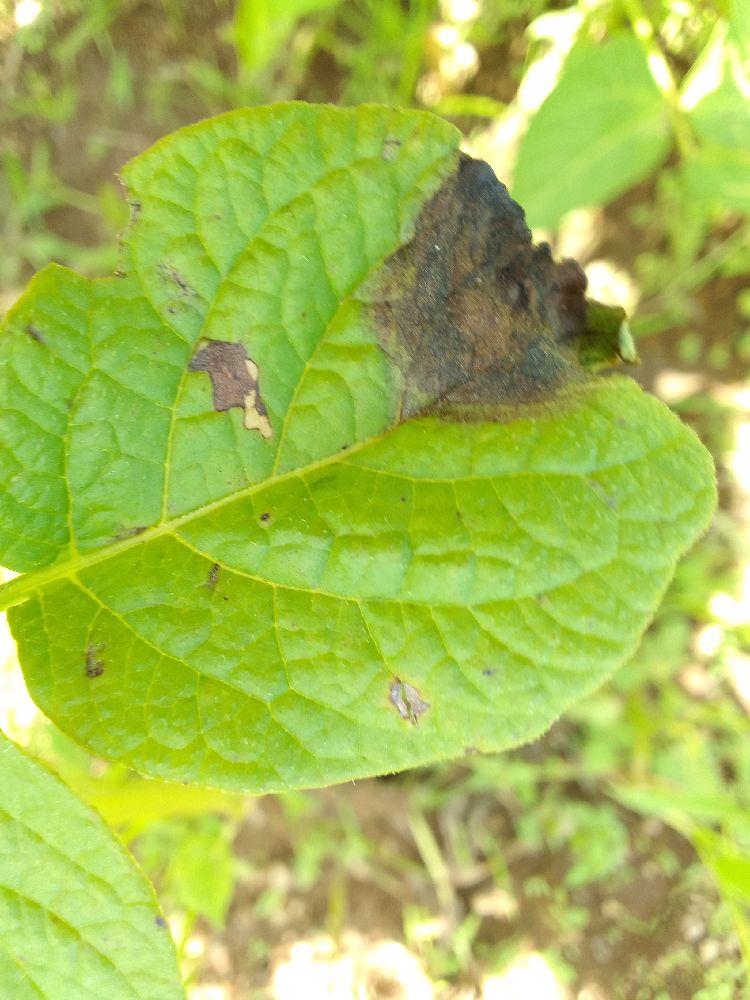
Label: Late blight